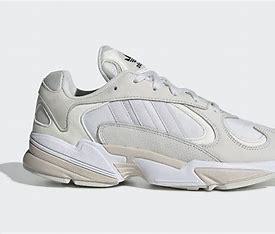
Brand: Adidas
Model: Yung 1